Characters of Final Fantasy V

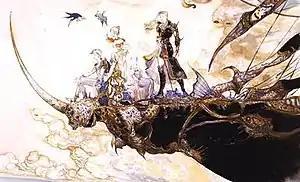
Concept art of the playable characters of "Final Fantasy V" by Yoshitaka Amano; from left, Bartz, Krile, Lenna, and Faris.

"Final Fantasy V", a video game with a setting that spans two worlds and a back-story spanning a millennium, features an array of characters. The game has five player characters, with as many as four in the party at a time. The game contains a number of the Final Fantasy series' recurring characters, such as Cid, and even chocobos play some major roles. Many other Final Fantasy V characters share similarities with those in other installments. As with the characters of Final Fantasy VI and other games in the franchise, the concept art for Final Fantasy V's came from Yoshitaka Amano, who has received praise for his contributions to the series. However, the characters in Final Fantasy V and other aspects of the game are matters of conflicting opinions.